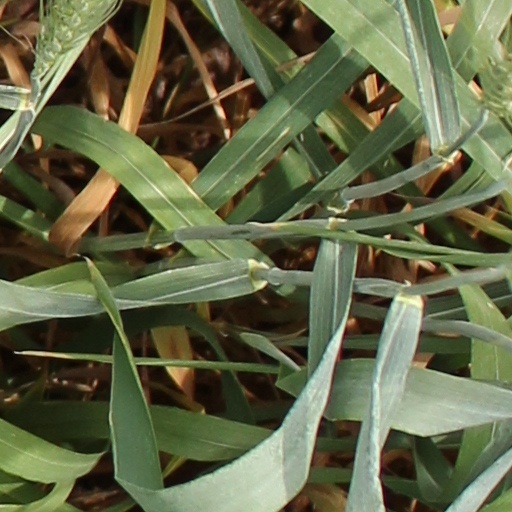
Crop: wheat